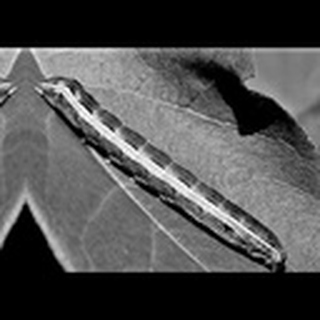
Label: cotton_army_worm